The Intercontinental Derby (football)

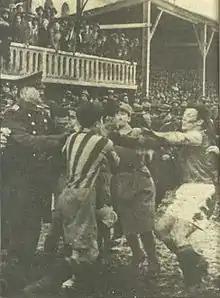
Fighting after a match in 1934. The player of Fenerbahçe on the left is Hüsamettin Böke, the player of Galatasaray on the right is Lütfü Aksoy.

The first league games in Turkey were held in Istanbul in 1904. This league was called Istanbul Football League originally. The teams participating were called Cadi-Keuy FC, Moda FC, Elpis FC and HMS Imogene.